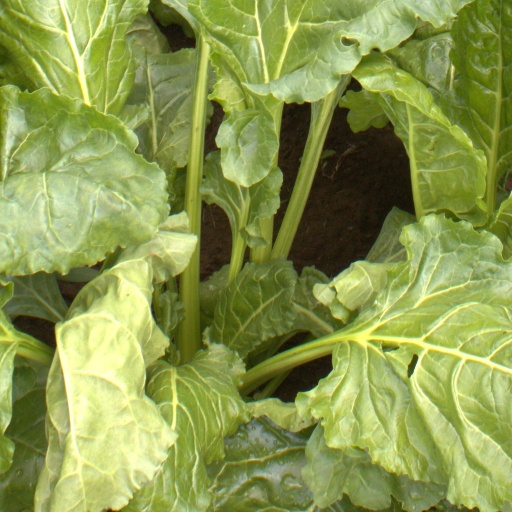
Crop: sugar beet